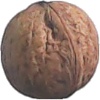
Label: walnut